Cammy Hutchison

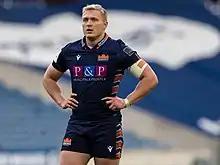
Cammy Hutchison - Edinburgh Rugby

Cameron Hutchison (born 1 June 1998) is a Scottish professional rugby union player who currently plays for Newcastle Falcons in the Premiership Rugby.